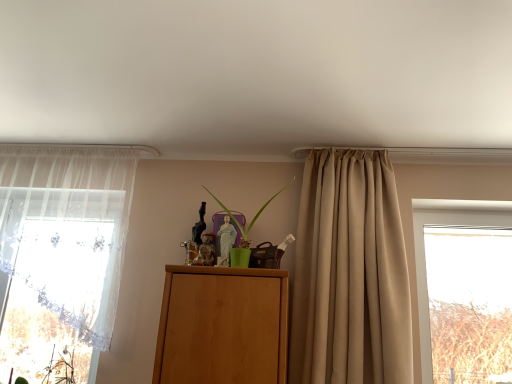
Question: There is one curtain on the left side of green matte plant at center. Please locate it and provide its 2D coordinates.
Answer: [(0.145, 0.451)]